Juan Santamaría

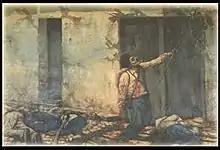
The painting titled "La Quema del Méson por Juan Santmaría" done by Costa Rican painter Enrique Echandi in 1896.

The nationally recognized independence day in Costa Rica is September 15, the anniversary of the day Central America declared independence from Spain in 1821. However Costa Rican independence has become synonymous with Juan Santamaría, the Second Battle of Rivas and the Filibuster War, because this was the only time the country fought to remain a sovereign nation. In 1891, on September 15, a statue of Juan Santamaría was erected in Alajuela to commemorate him, and on many later Independence Day celebrations the government further honored and celebrated Juan Santamaría for his heroism in the struggle against William Walker. Additionally, the anniversary of his death, April 11th, is a national holiday: Juan Santamaría Day.